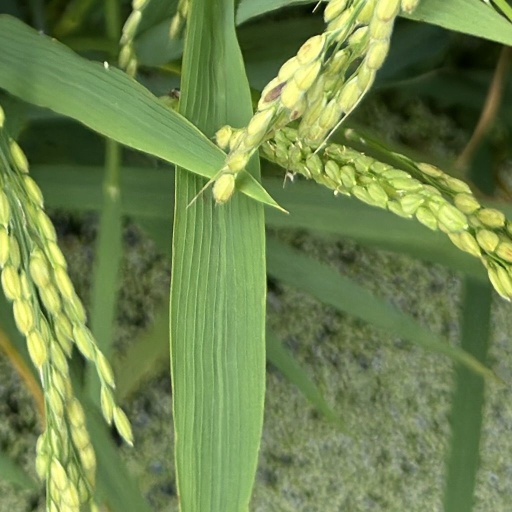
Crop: rice